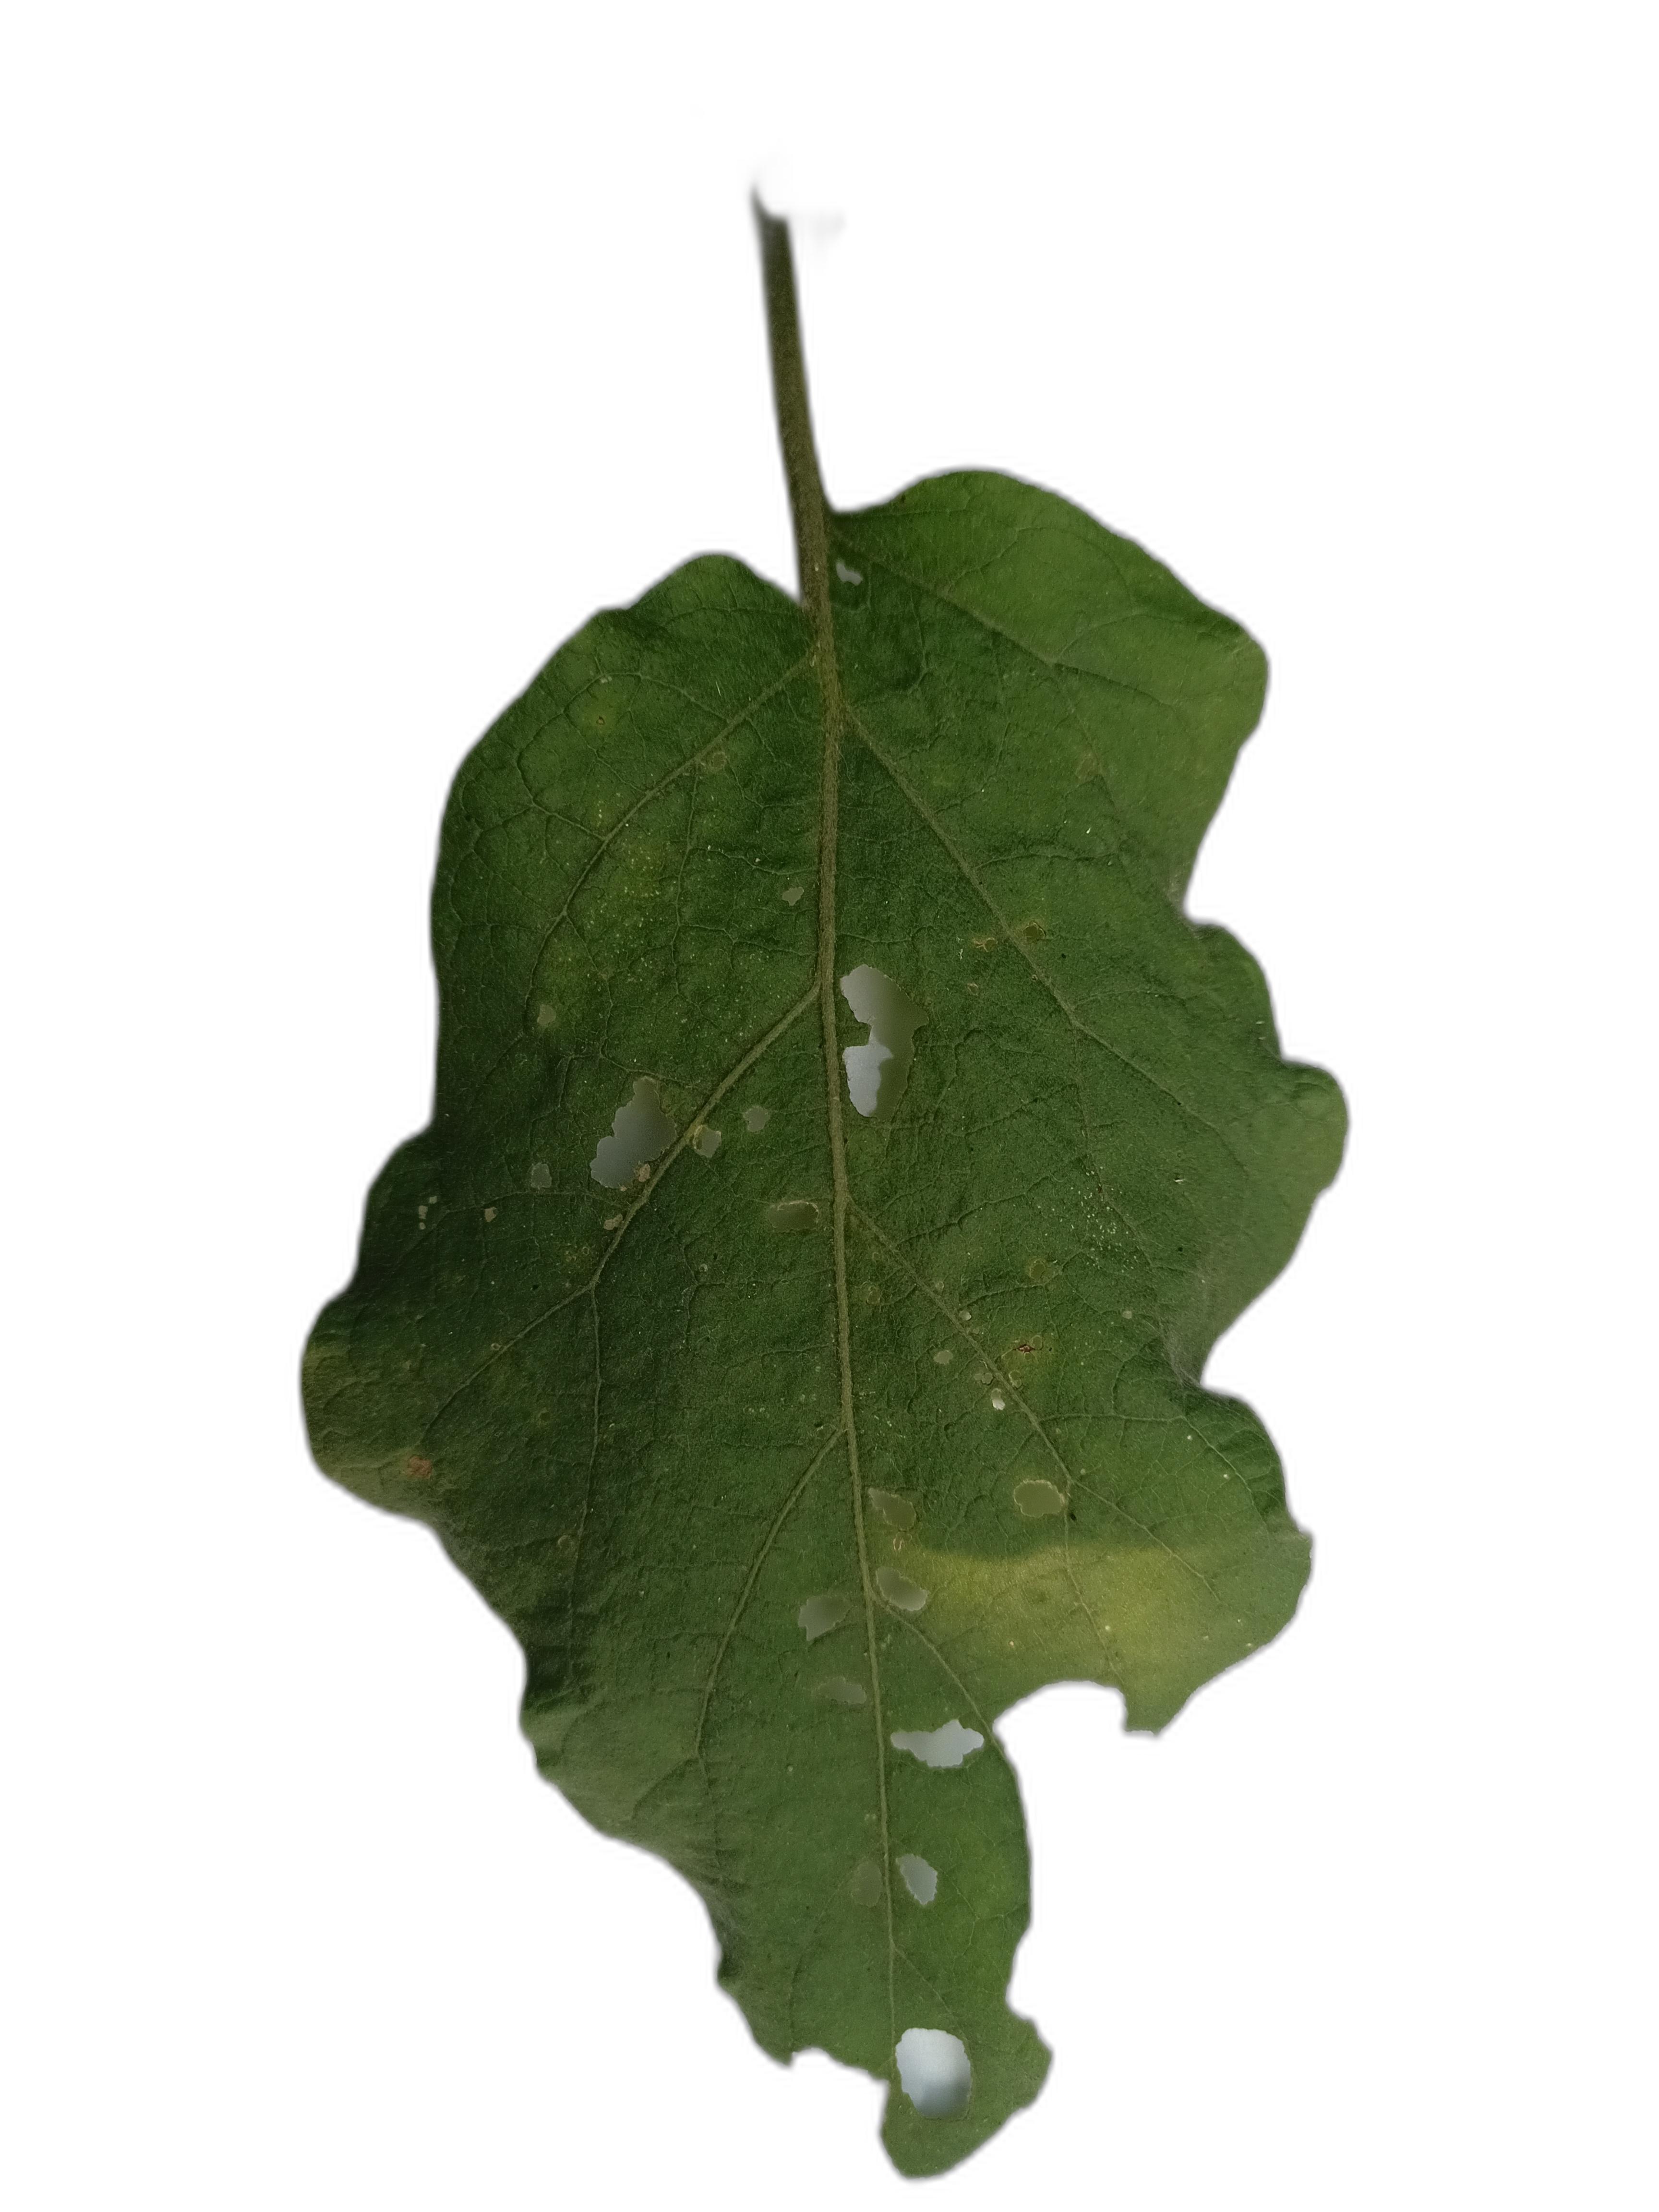
Label: Insect Pest Disease